The Galileo Project

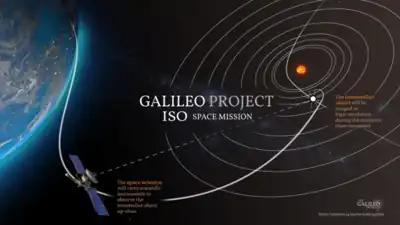
"Mining high-quality telescope data, e.g. from the Vera C. Rubin Observatory or from the Webb telescope to discover anomalous interstellar objects, and designing intercept or rendezvous space missions that that[sic] will identify the nature of interstellar objects that do not resemble comets or asteroids, like ‘Oumuamua"

The Galileo Project is an international scientific research project to search for extraterrestrial intelligence or extraterrestrial technology on and near Earth and to identify the nature of anomalous Unidentified Flying Objects/Unidentified Aerial Phenomena (UFOs/UAP).